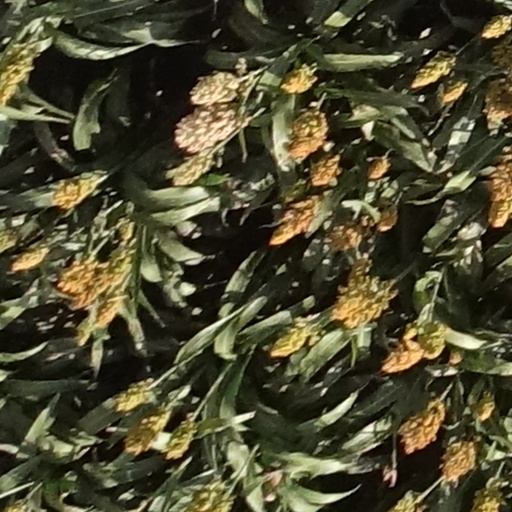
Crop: sorghum